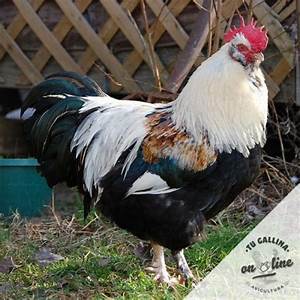
Label: chicken